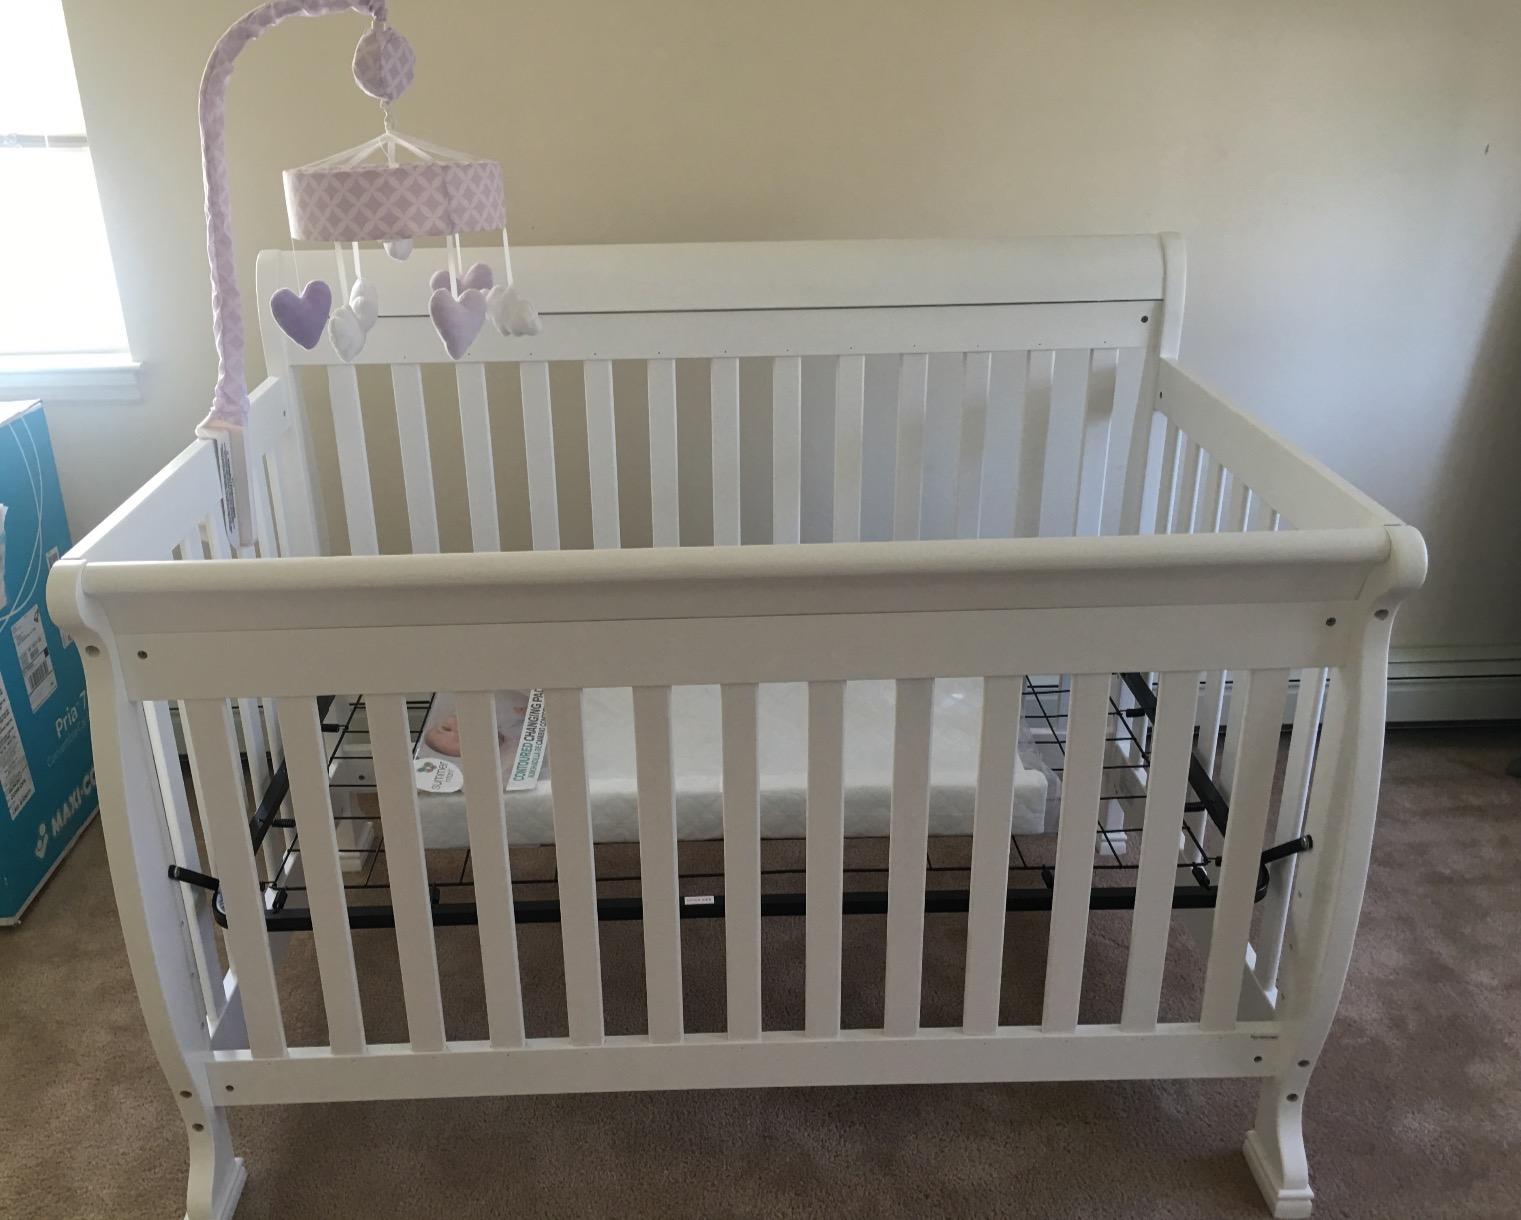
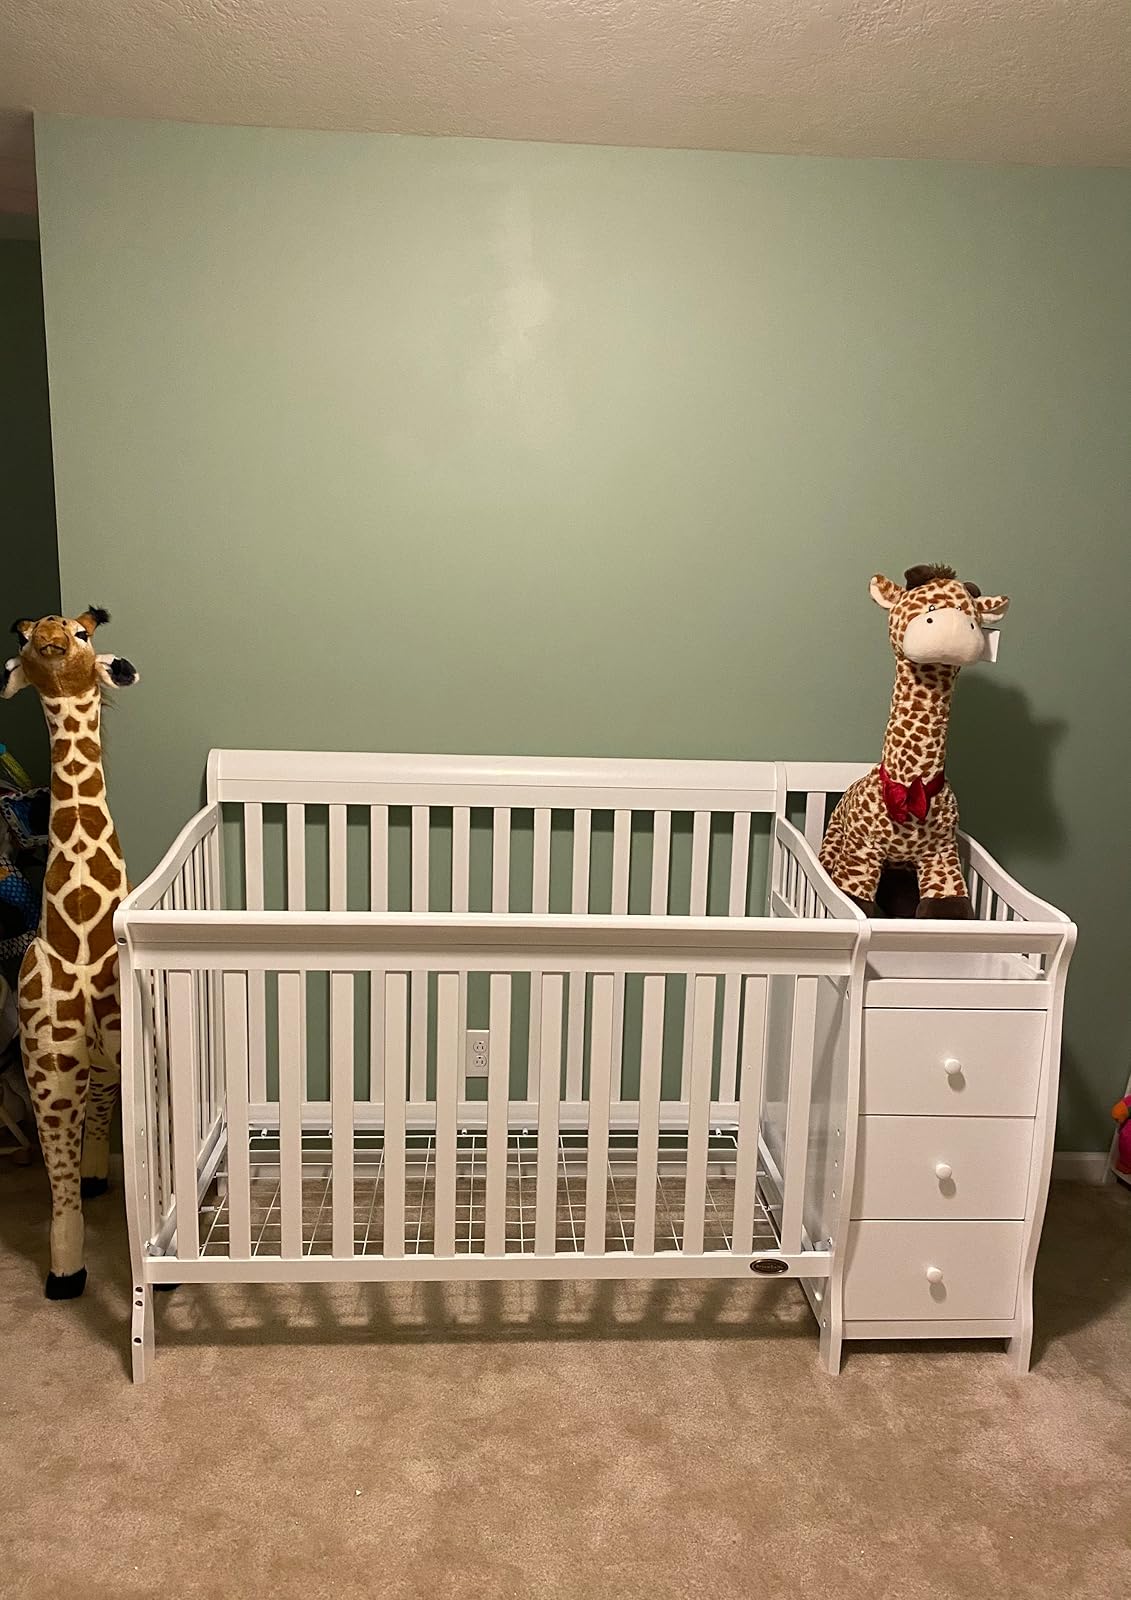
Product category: products_crib
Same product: no